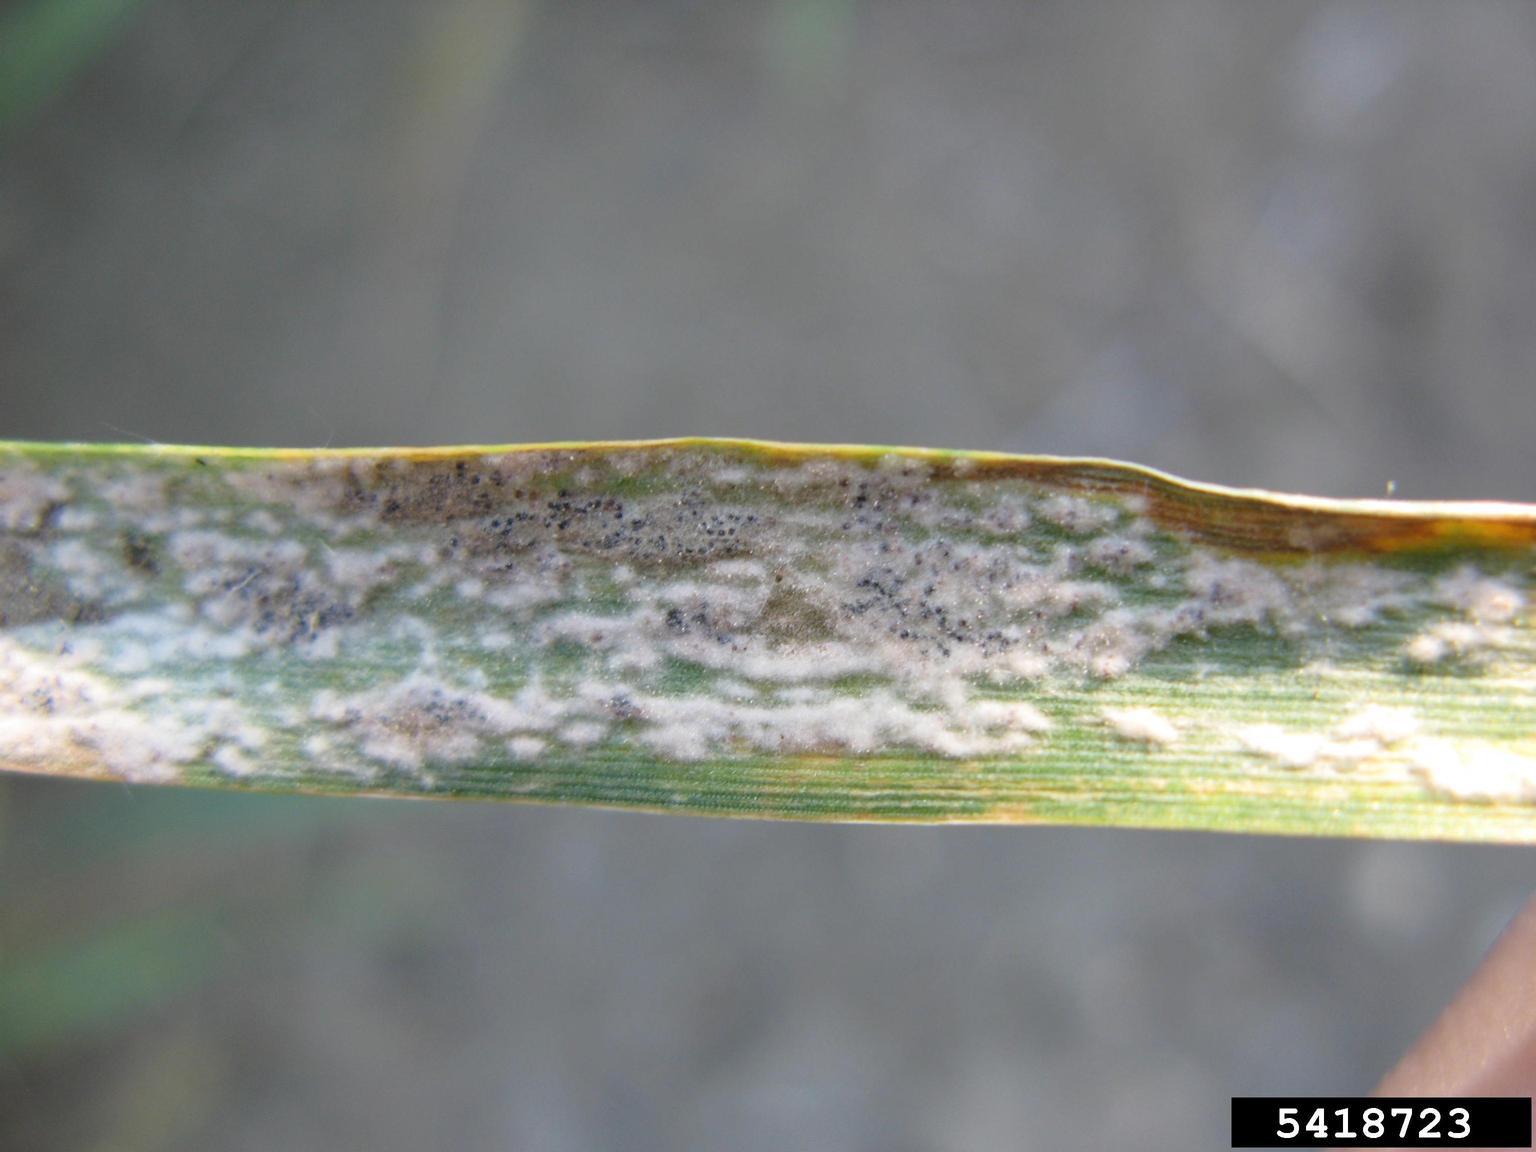
Plant: Wheat
Disease: wheat powdery mildew